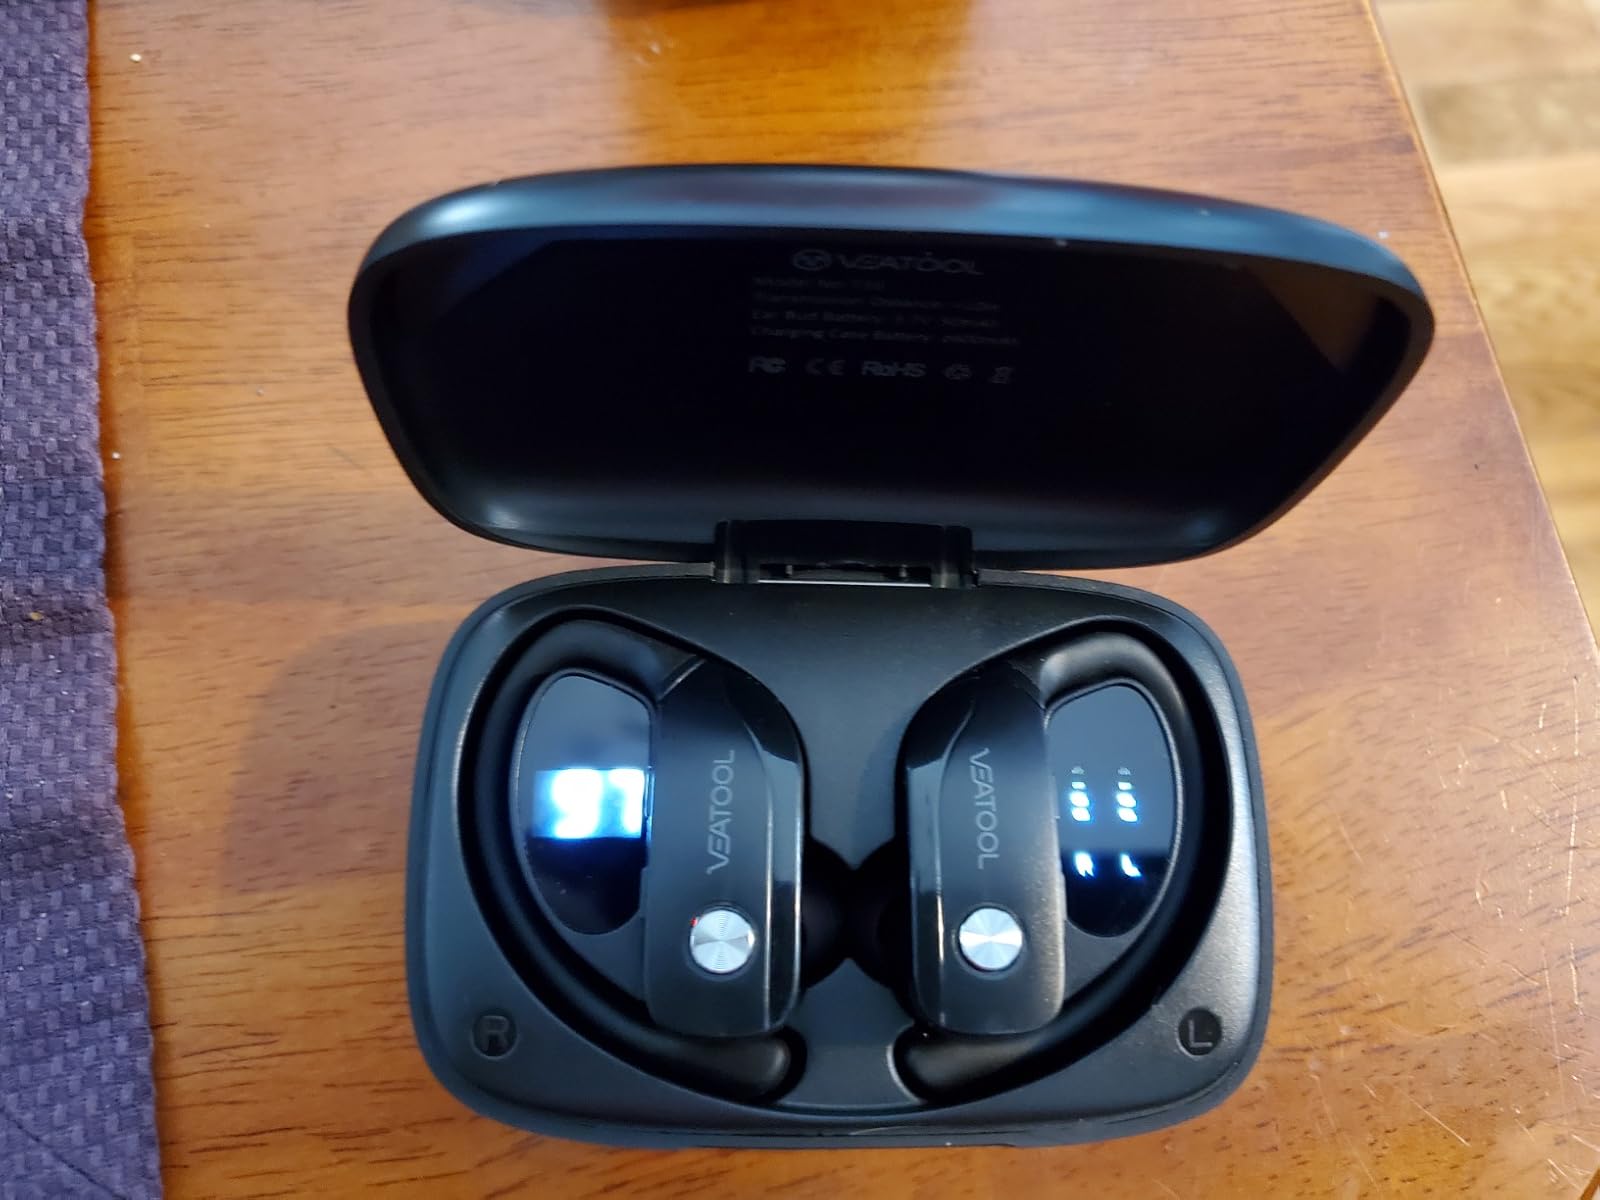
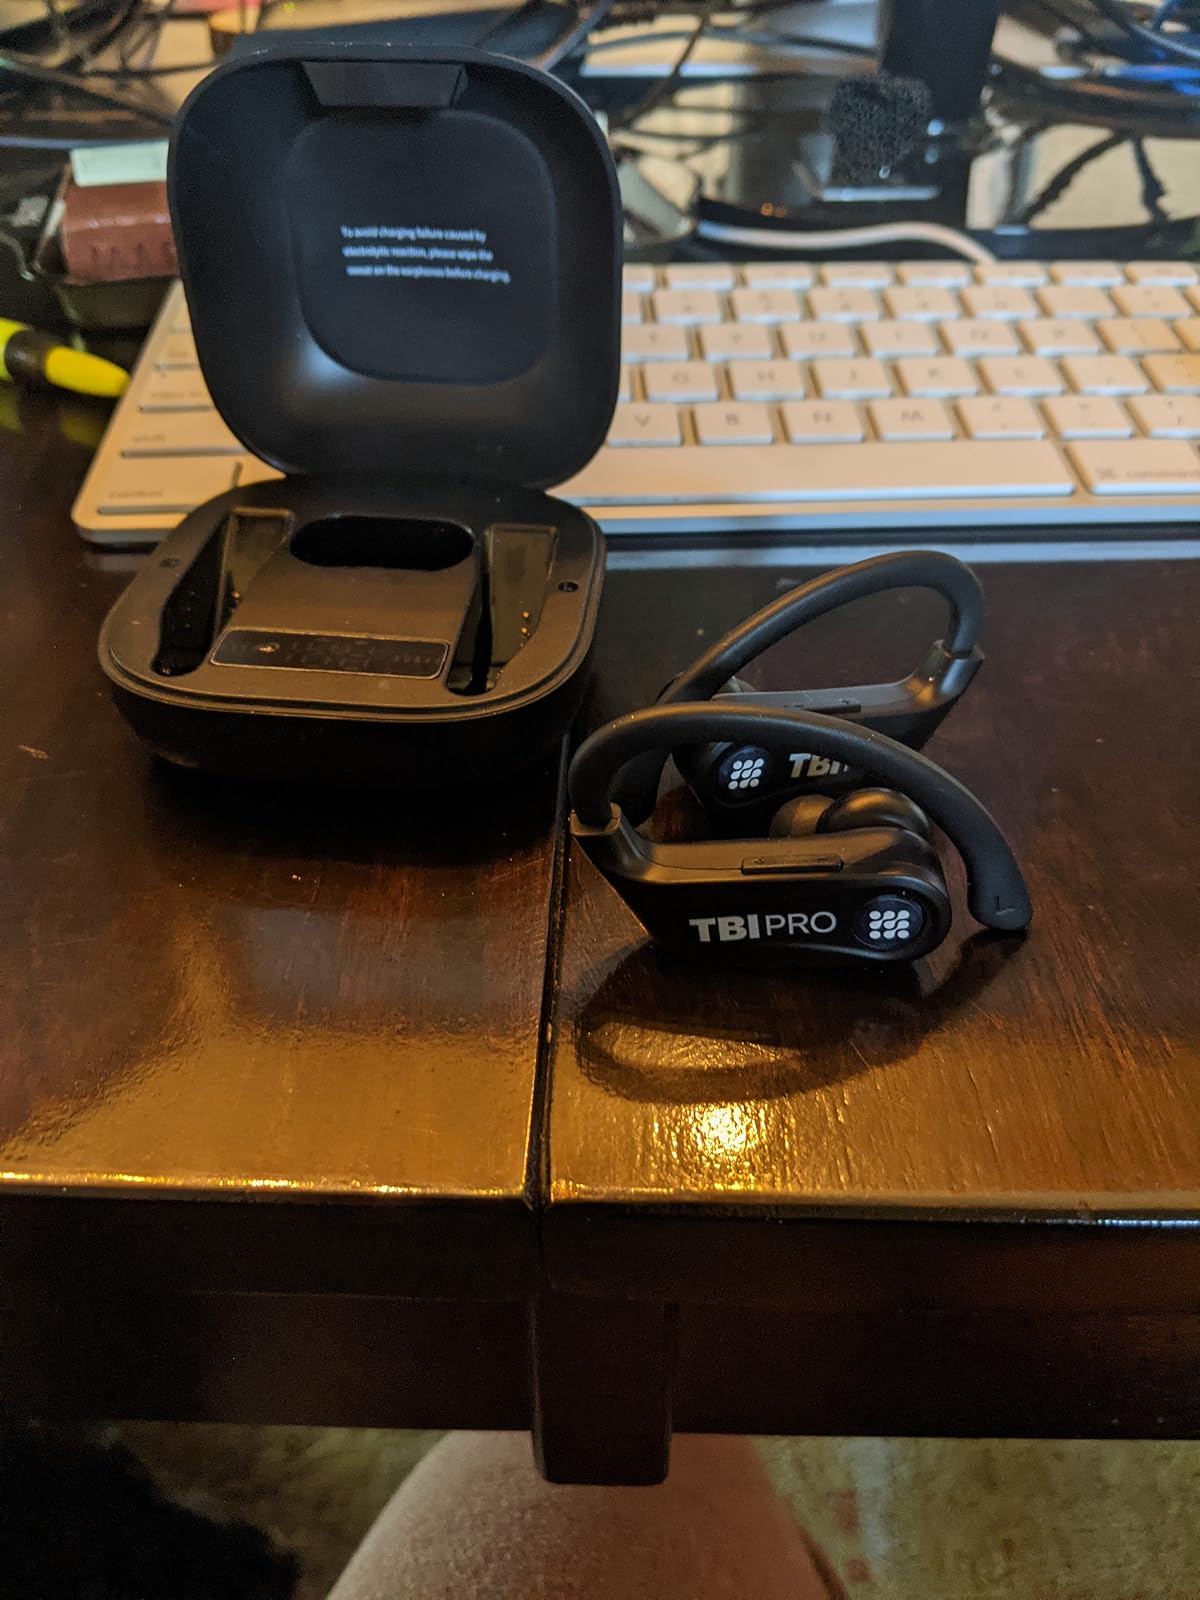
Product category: earbuds
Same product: no